Domestication

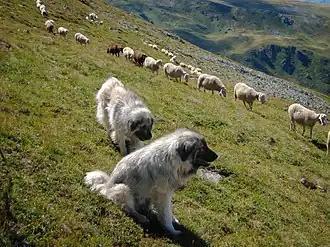
Dogs and sheep were among the first animals to be domesticated, at least 15,000 and 11,000 years ago respectively.

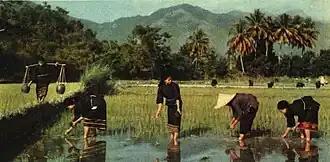
Rice was domesticated in China, some 9,000 years ago.

Domestication is a multi-generational mutualistic relationship in which an animal species, such as humans or leafcutter ants, takes over control and care of another species, such as sheep or fungi, to obtain from them a steady supply of resources, such as meat, milk, or labor. The process is gradual and geographically diffuse, based on trial and error. Domestication affected genes for behavior in animals, making them less aggressive. In plants, domestication affected genes for morphology, such as increasing seed size and stopping the shattering of cereal seedheads. Such changes both make domesticated organisms easier to handle and reduce their ability to survive in the wild.